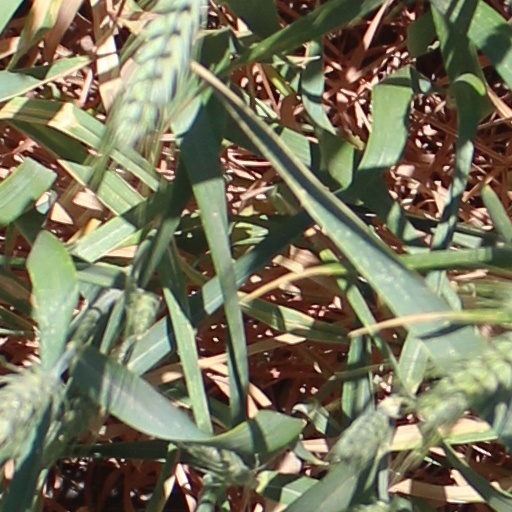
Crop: wheat